French-suited playing cards

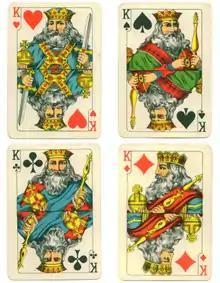
Dondorf Rhineland pattern

Around 1870, Dondorf of Frankfurt produced the Rhineland pattern. The kings have very thick beards. They have fallen out of popularity in Germany but are very common in Poland, Austria, the Netherlands, Denmark, and the Baltic states. They come in decks of 24 (no 2s to 8s), 32 (no 2s to 6s), or 52 cards, the latter of which may have up to three jokers in some countries.